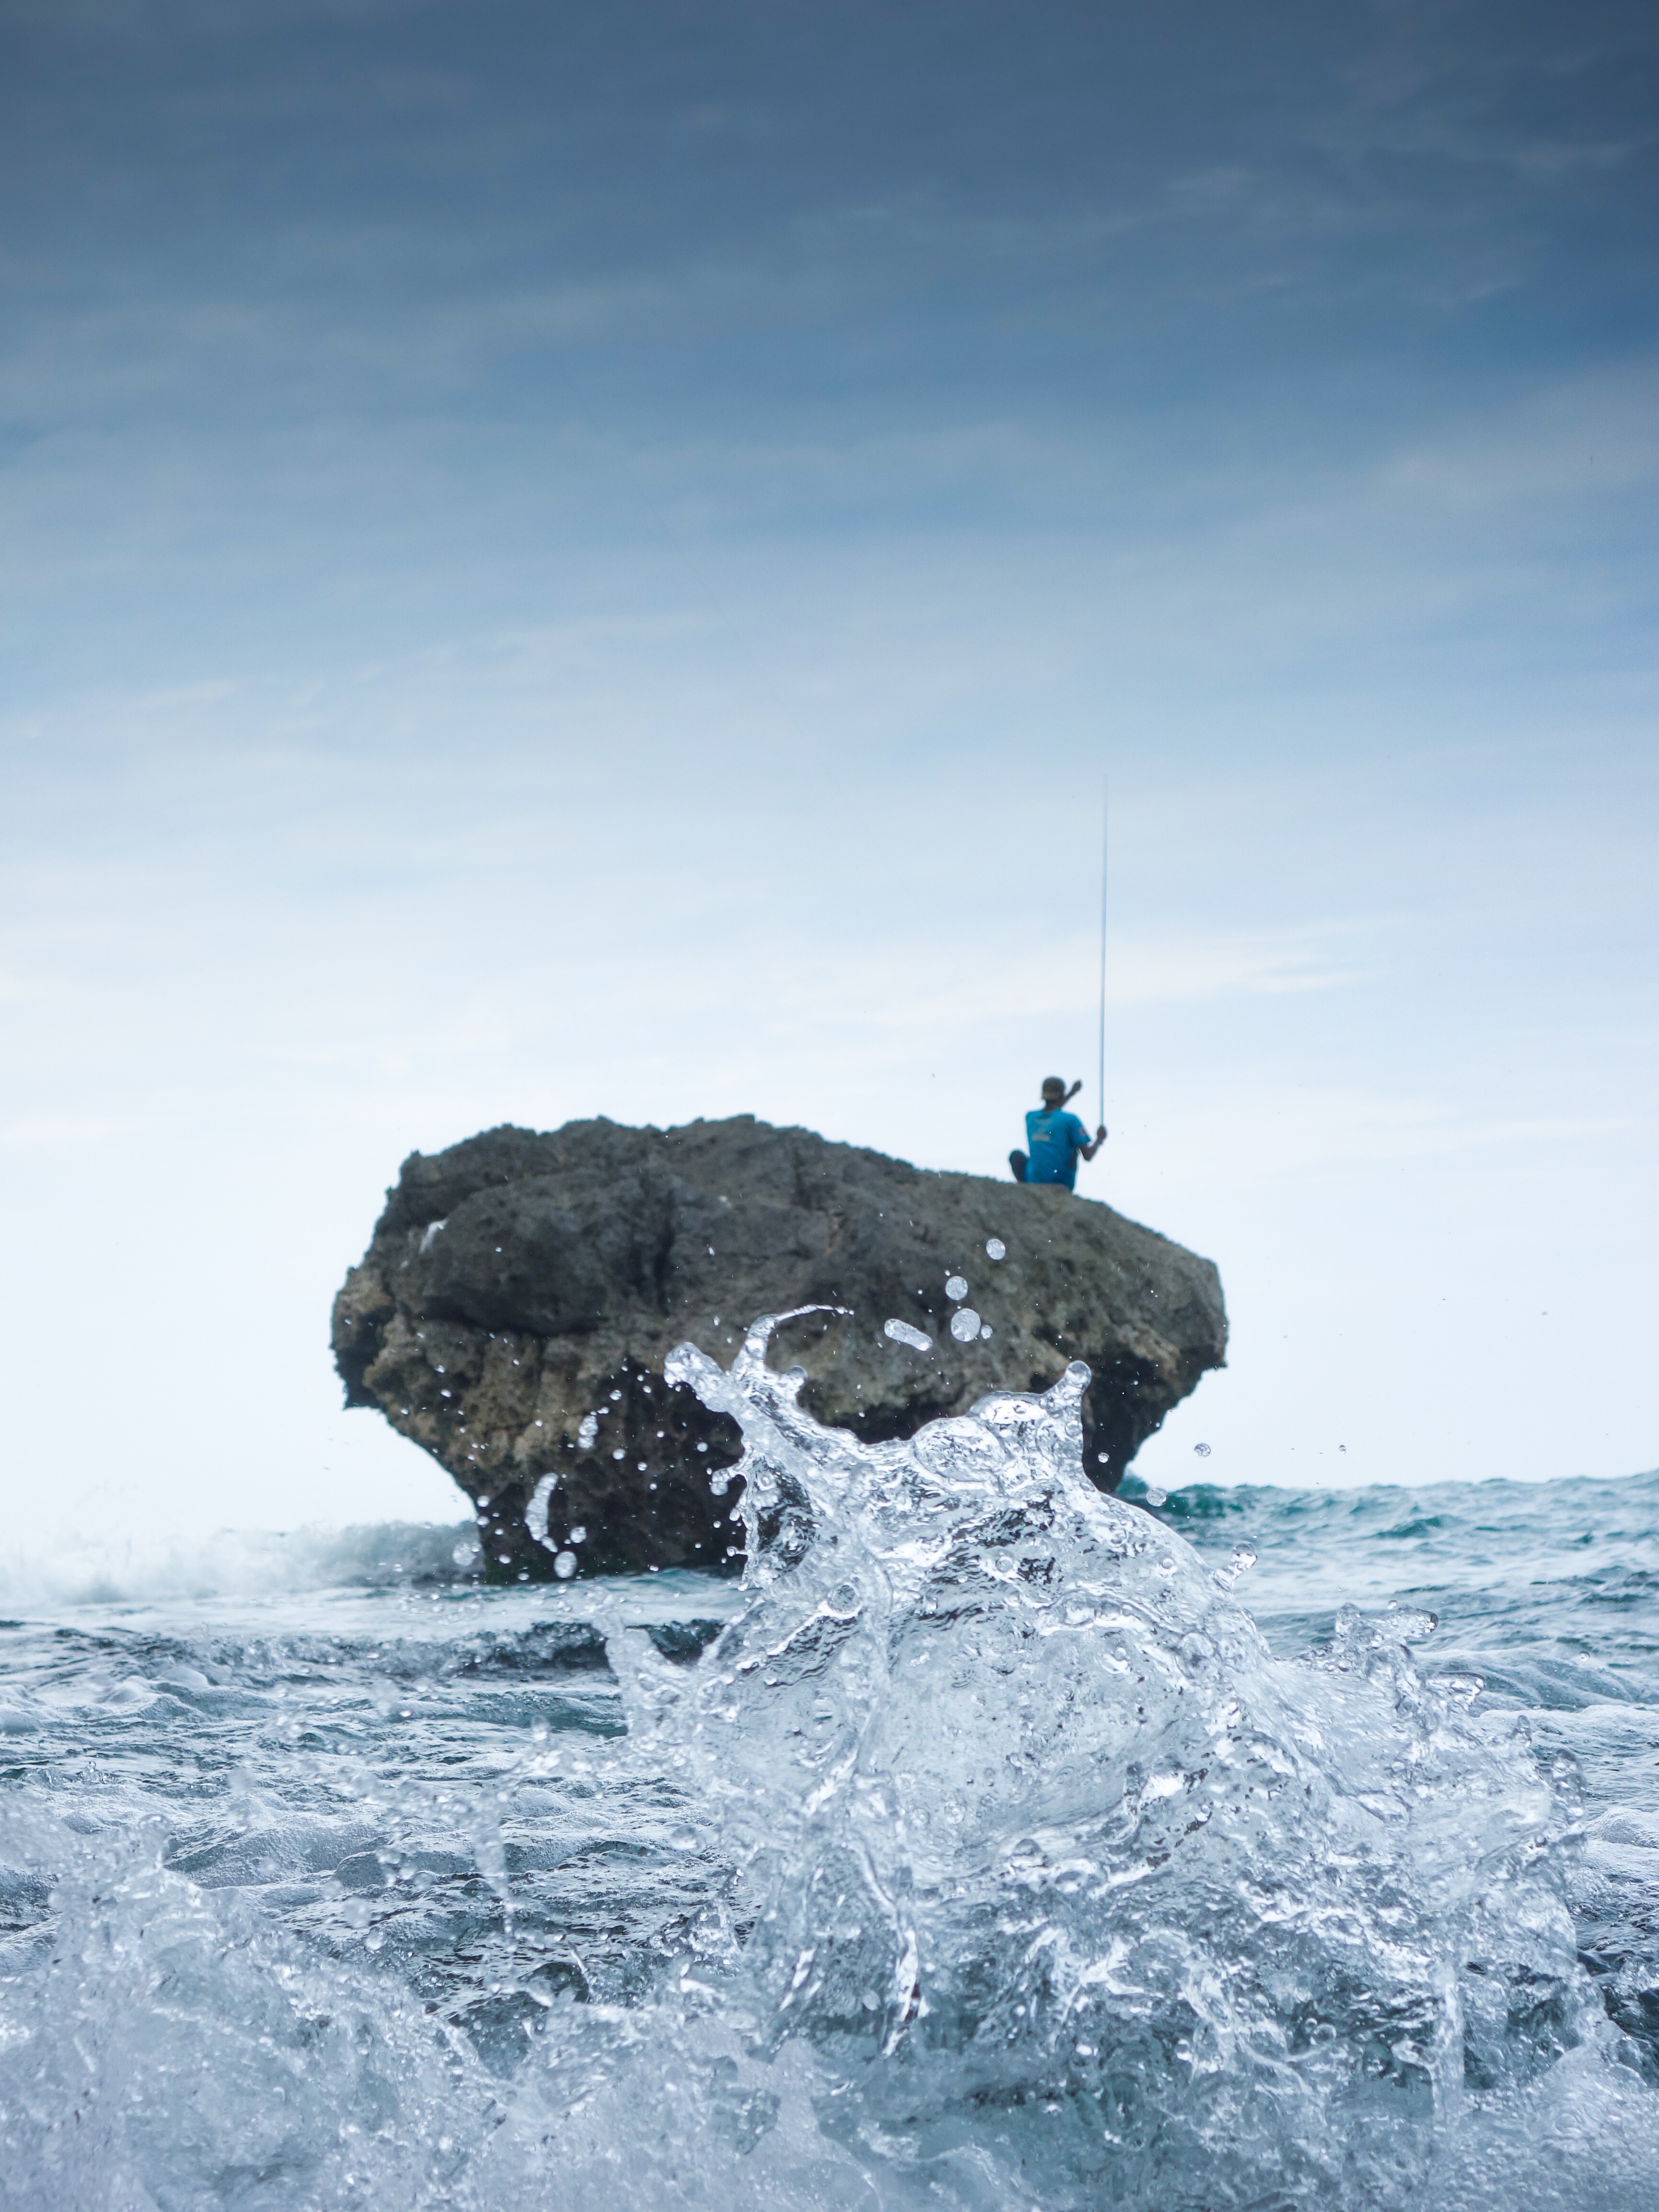
sea, coast, water, rock, ocean, mountain, snow, winter, shore, wave, cliff, ice, arctic, terrain, cape, landform, arctic ocean, wind wave